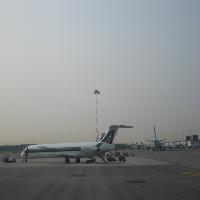
Weather: cloudy or overcast